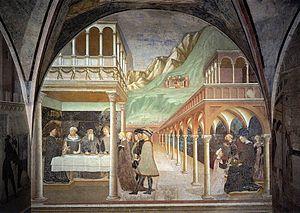
La Renaissance lombarde concerne Milan et les territoires qui y sont soumis. La transition de la période gothique internationale lombarde vers le nouveau monde humaniste se produit avec la passation du pouvoir des Visconti aux Sforza au milieu du XVᵉ siècle. Dans la seconde moitié du siècle, l'histoire artistique lombarde se développe sans heurts avec des influences tour à tour florentines, ferraraises et padouanes, sans oublier les références à la très riche culture antérieure. Avec l'arrivée de Bramante en 1479 et de Léonard de Vinci en1482, Milan atteint des sommets artistiques absolus dans le panorama italien et européen, démontrant cependant la possibilité d'une cohabitation entre des avant-gardes artistiques et le substrat gothique.
La Renaissance florentine dans les arts figuratifs est la nouvelle manière d'aborder les arts et la culture à Florence pendant la période allant approximativement du début du XVᵉ à la fin du XVIᵉ siècle. Ce nouveau langage figuratif est lié à une nouvelle façon de penser l'homme et le monde qui l'entoure à partir de la culture locale et de l'humanisme déjà mis en évidence au XIVᵉ siècle, entre autres par Pétrarque et Coluccio Salutati. Les nouveautés proposées dans les arts figuratifs au tout début du XVᵉ siècle par Filippo Brunelleschi, Donatello et Masaccio n'ont pas été immédiatement acceptées par la communauté et sont restées pendant une vingtaine d'années incomprises et minoritaires par rapport au gothique international.